Marcel Petiot

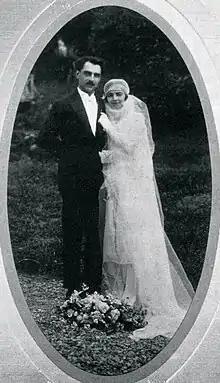
Wedding photo - Marcel Petiot and Georgette Lablais, 1927

Petiot's first murder victim might have been Louise Delaveau, an elderly patient's daughter with whom Petiot had an affair in 1926. Delaveau disappeared during May of that year, and neighbours later said they had seen Petiot load a trunk into his car. Police investigated but eventually dismissed her case as a runaway. That same year, Petiot campaigned for mayor of Villeneuve-sur-Yonne and hired somebody to disrupt a political debate with his opponent. He won, and while in office embezzled town funds. The next year, Petiot married Georgette Lablais, the 23-year-old daughter of a wealthy landowner and butcher in Seignelay. Their son Gerhardt was born in April 1928.